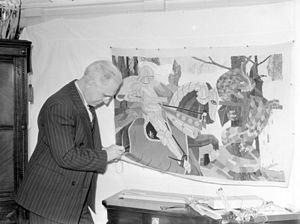
Monsieur Honoré Ledoux met la touche finale à une tapisserie représentant un chevalier en armure sur son destrier.
La tapisserie est un tissu fabriqué sur un métier à tisser ou bien à la main, dont le tissage représente des motifs ornementaux. Le tissage se compose de deux ensembles de fils entrelacés, ceux parallèles à la longueur, les fils de chaîne, et ceux parallèles à la largeur, les fils de trame. Les fils de chaîne sont mis en place sous tension sur un métier, et le fil de trame est transmis par un mouvement mécanique de va-et-vient sur tout ou partie de l'ouvrage. Souvent la tapisserie est une réalisation textile décorative d'ameublement, se classant dans les arts décoratifs. La tenture murale d'une pièce peut être constituée d'une seule ou d'un ensemble de tapisseries.